Borovë massacre

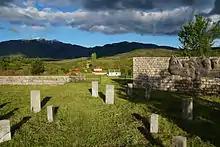
Memorial site in Borovë

After the report of the attack, a German expedition was sent from Greece to the place where the attack happened. In reprisal, the German forces, armed with flamethrowers, set every house in the village on fire. The German forces massacred all the inhabitants of the village of Borovë that they could find on that day. Some of the victims were shot and killed, while many were grouped inside the village church and burned alive. The death toll amounted to 107 civilians: mostly old, children and women. The neighbouring village of Barmash, also suffered from the reprisal, with the Nazis massacring 18 civilians, before departing to Greece.